Kaliam Awan railway station

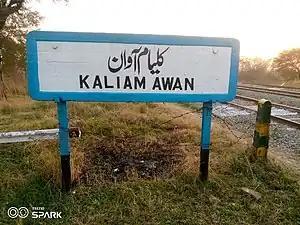
Kaliam Awan کلیام اعوان

Kaliam Awan Railway Station (Urdu and ) is located in Kaliam Awan village, Rawalpindi district of Punjab, Pakistan.